Felipe Santana

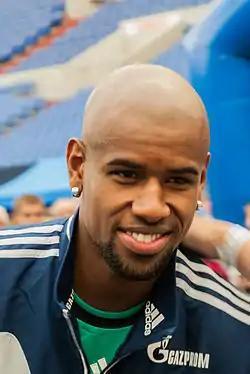
Felipe Santana being presented as a Schalke 04 player.

On 28 May 2013, FC Schalke 04 confirmed that Felipe Santana had signed a contract with them until 30 June 2016, with the transfer fee was reported by media as €1,000,000 at the time. Upon joining the club, he was assigned the number 5 shirt, previously worn by Marcelo Bordon. Schalke 04 were monitoring Santana's situation three months before making a move.